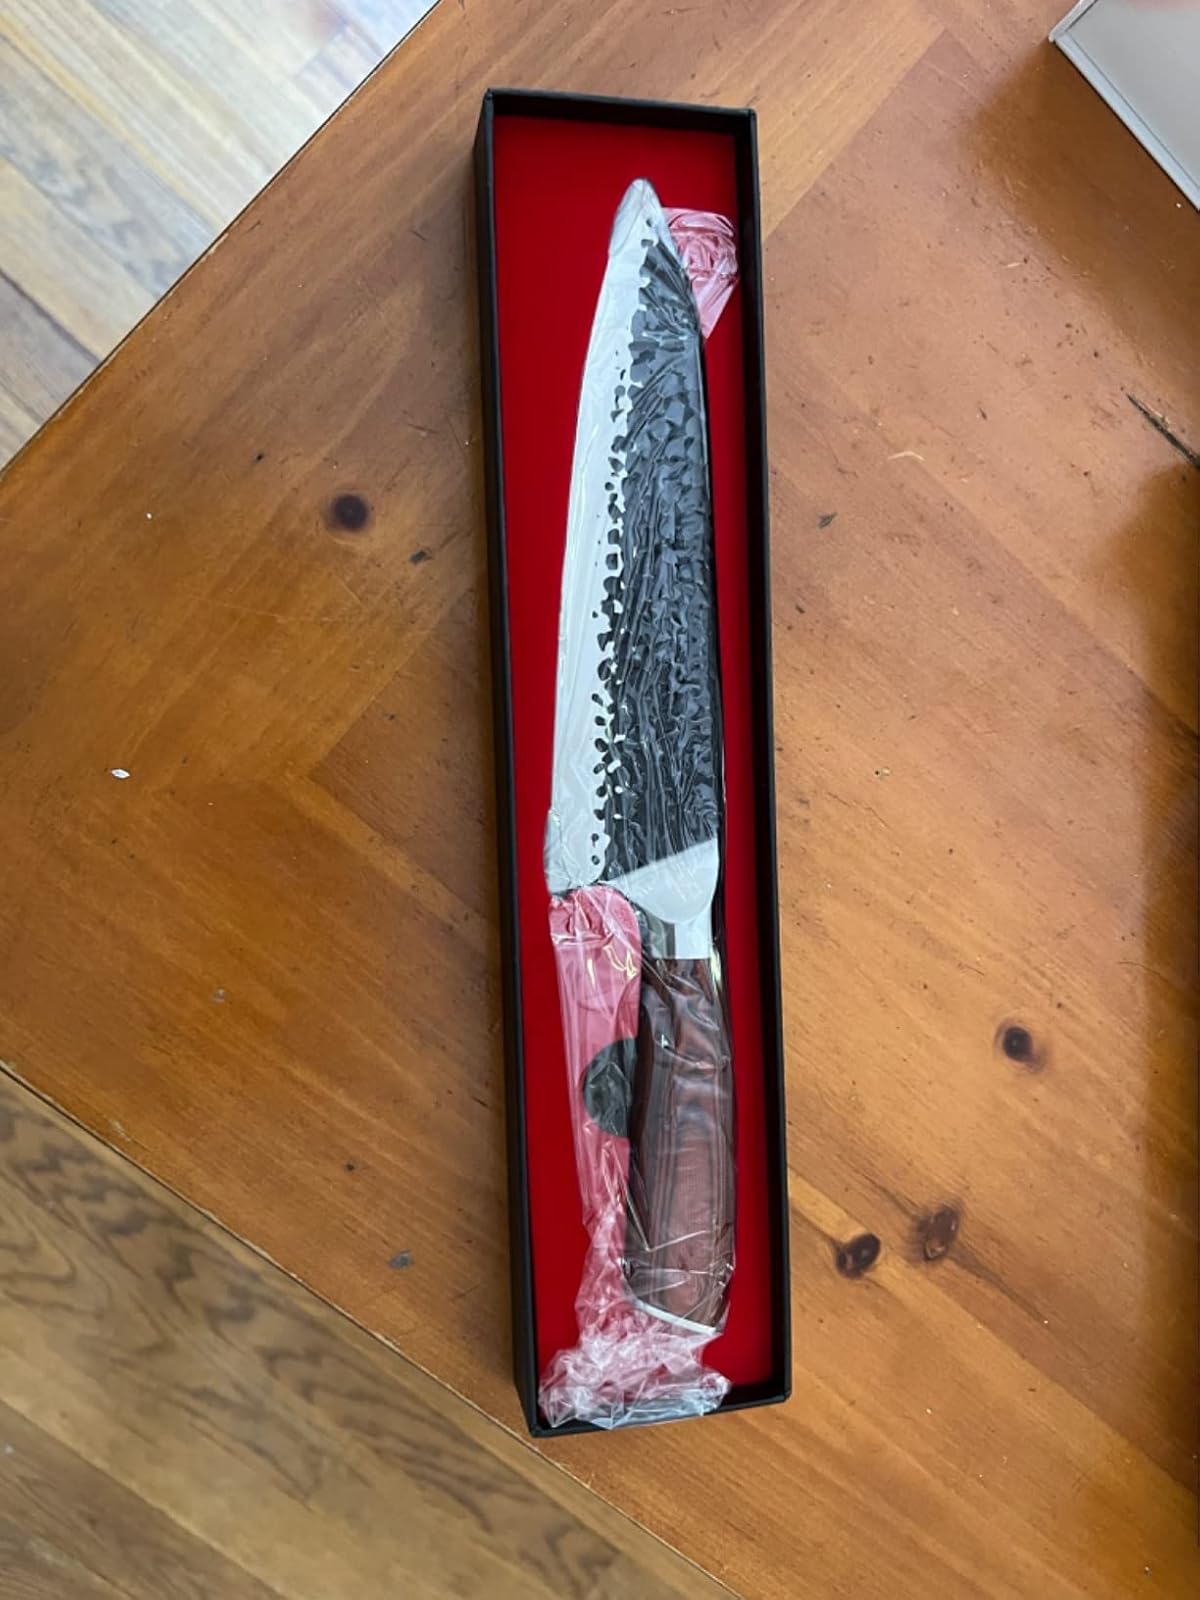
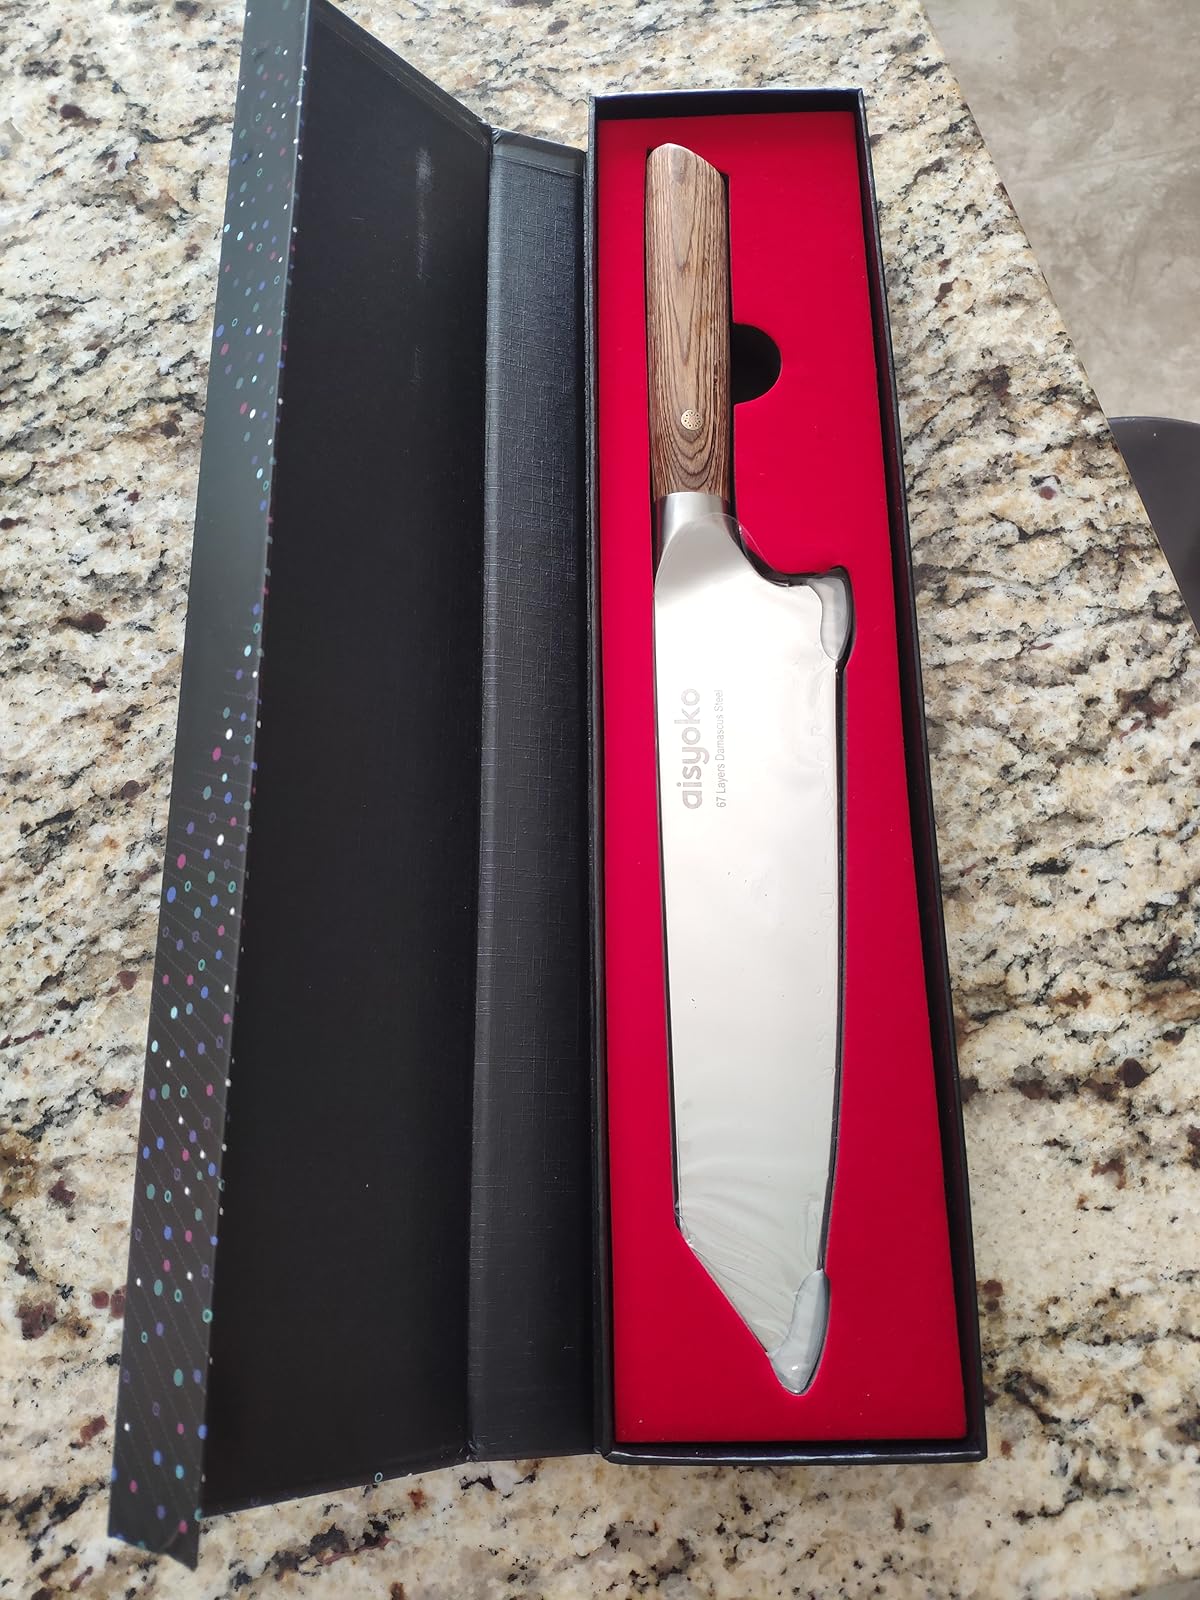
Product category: items_knife
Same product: no